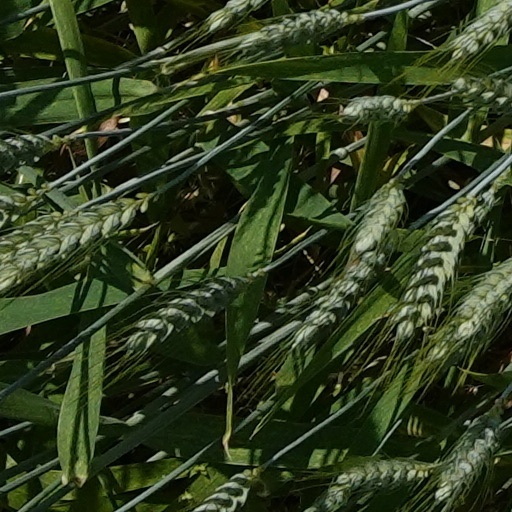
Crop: wheat